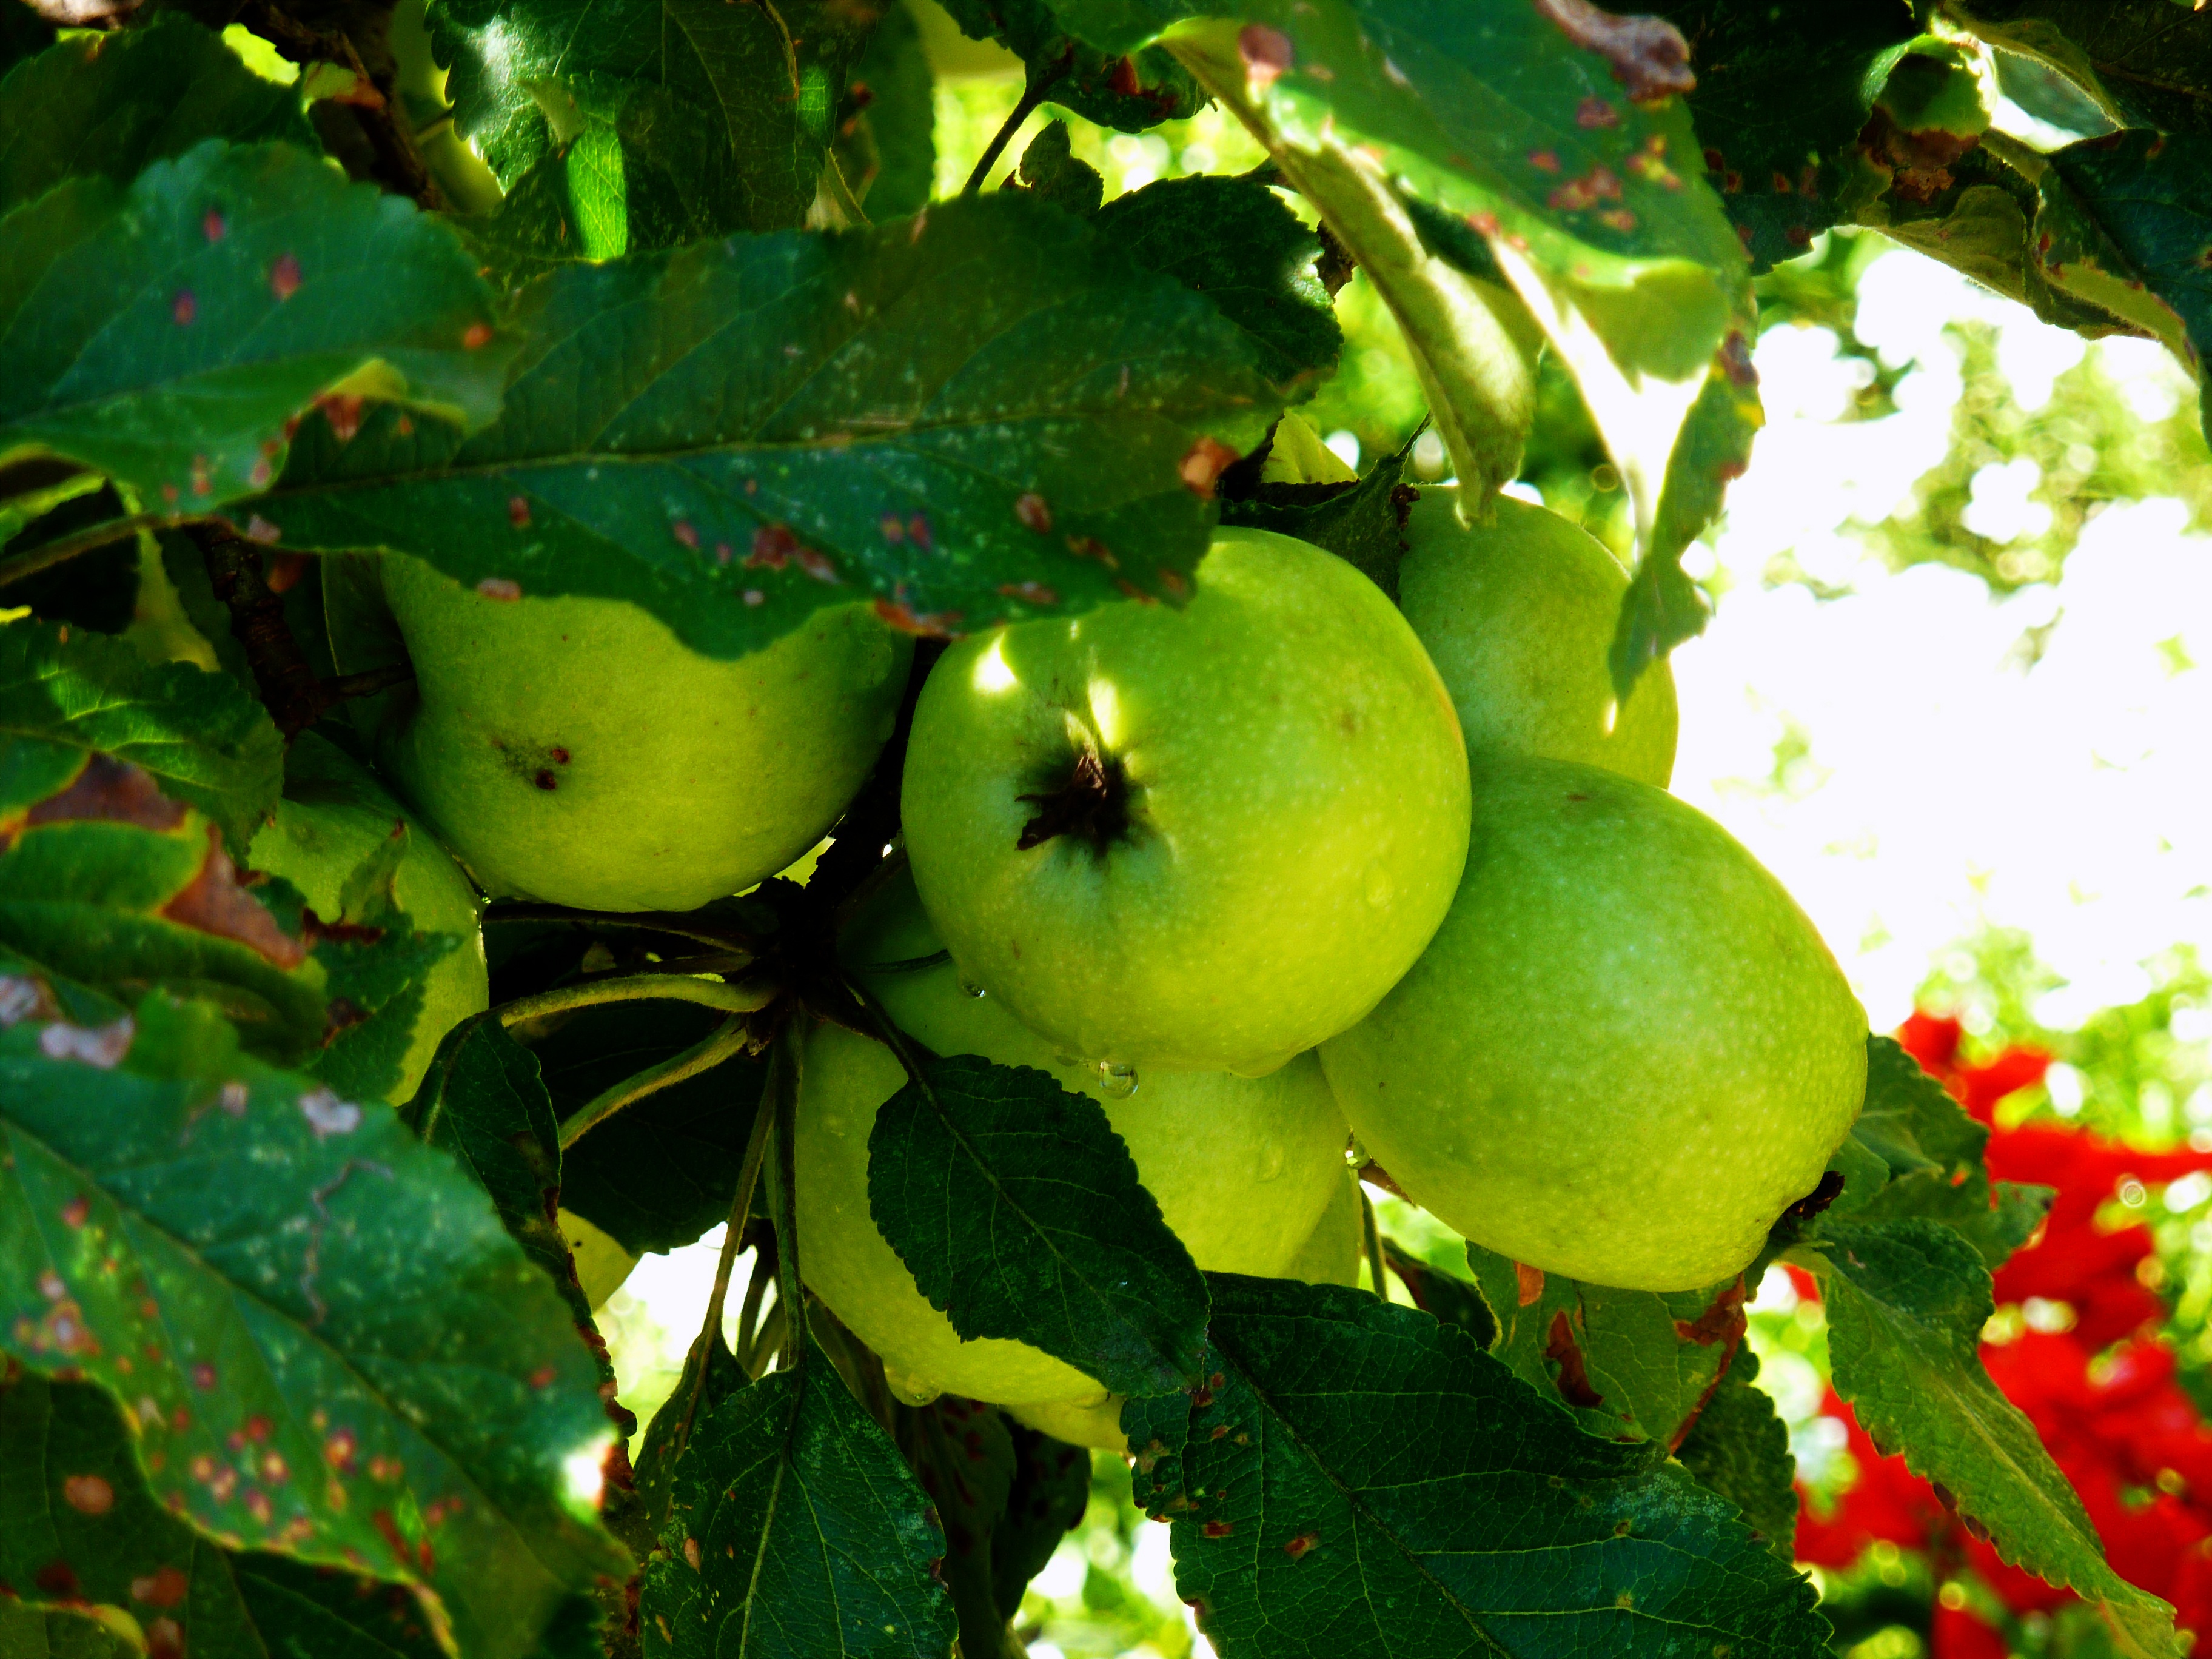
branch, plant, fruit, flower, food, green, produce, flora, apple tree, green apple, pome fruit, flowering plant, land plant